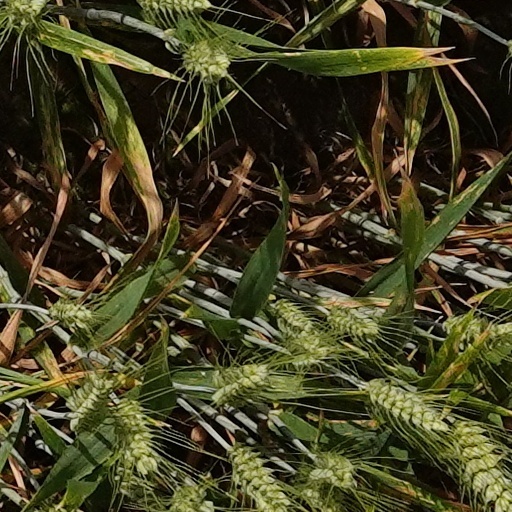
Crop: wheat